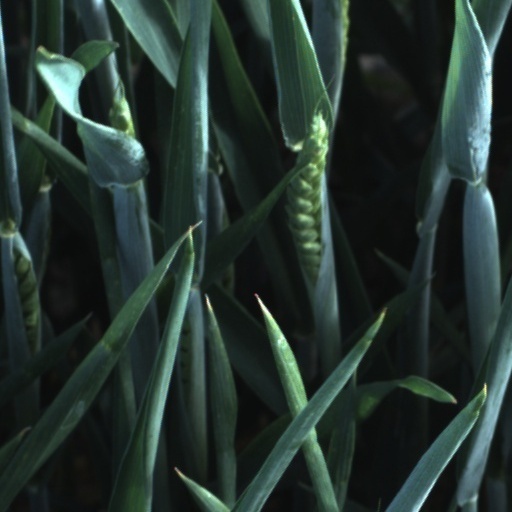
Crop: wheat